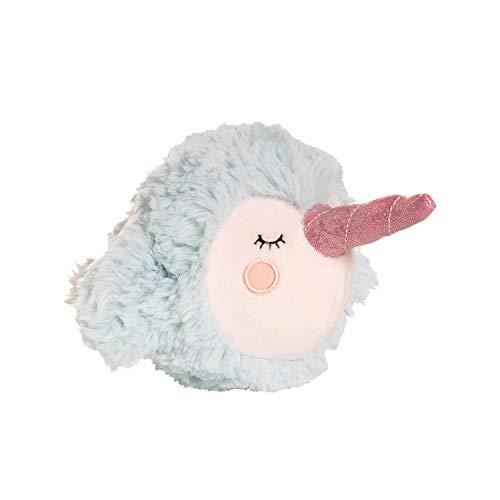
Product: Manhattan Toy Squeezmeez Spike Narwhal Squeezable Stuffed Animal
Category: Toys & Games | Stuffed Animals & Plush Toys | Stuffed Animals & Teddy Bears
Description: From the Squeezmeez squeezable plush collection by Manhattan Toy.
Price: $9.99
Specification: ProductDimensions:4x4x4inches|ItemWeight:2.72ounces|ShippingWeight:3.04ounces(Viewshippingratesandpolicies)|ASIN:B07PFFZ3XP|Itemmodelnumber:157320|Manufacturerrecommendedage:0monthsandup